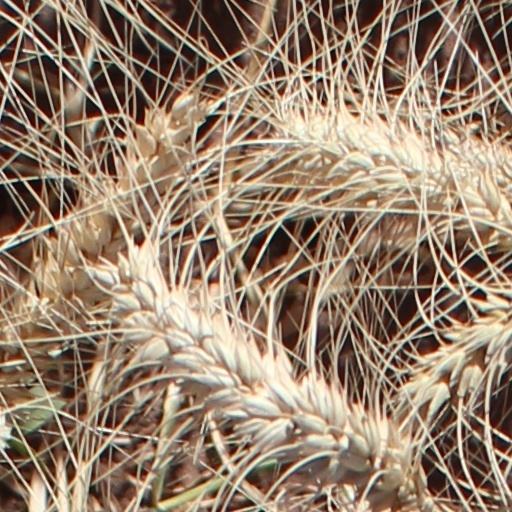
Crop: wheat